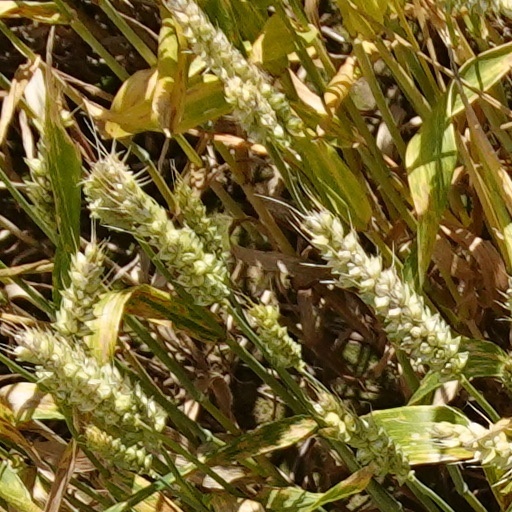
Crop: wheat